Old Town Hall (Chester, Connecticut)

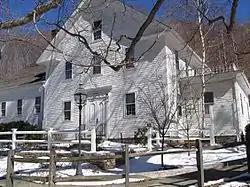

The Old Town Hall is a historic public building on Chester Green in Chester, Connecticut. Built in 1793 and subsequently altered and enlarged, it has been a significant civic meeting point for the community since its construction, hosting religious services, town meetings, and theatrical productions. It was listed on the National Register of Historic Places in 1972.